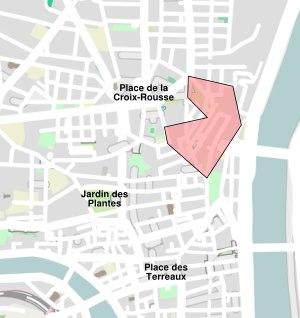
Les arêtes de poisson, également galeries souterraines de la balme Saint-Clair ou parfois réseau des Fantasques, sont un réseau de galeries souterraines de Lyon composé d'une galerie principale et de trente-quatre galeries latérales, partant du Rhône à la rue Magneval. Une seconde colonne vertébrale est construite à l'aplomb de la première, mais sans desservir les arêtes.